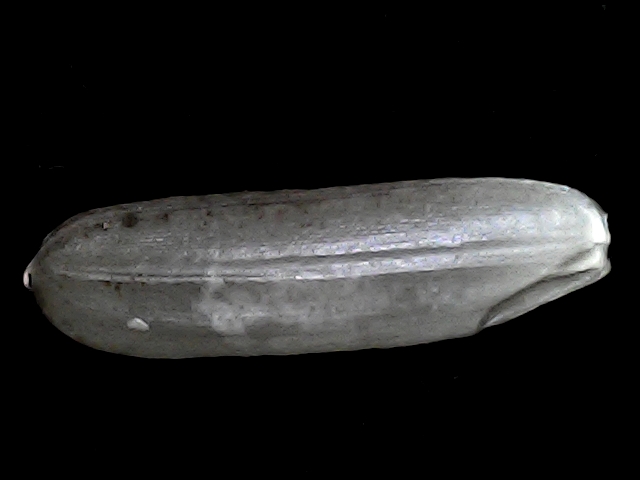
Rice variety: BRRI102